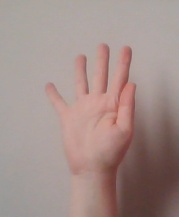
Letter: sheen